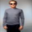
Label: man